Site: brandenburg
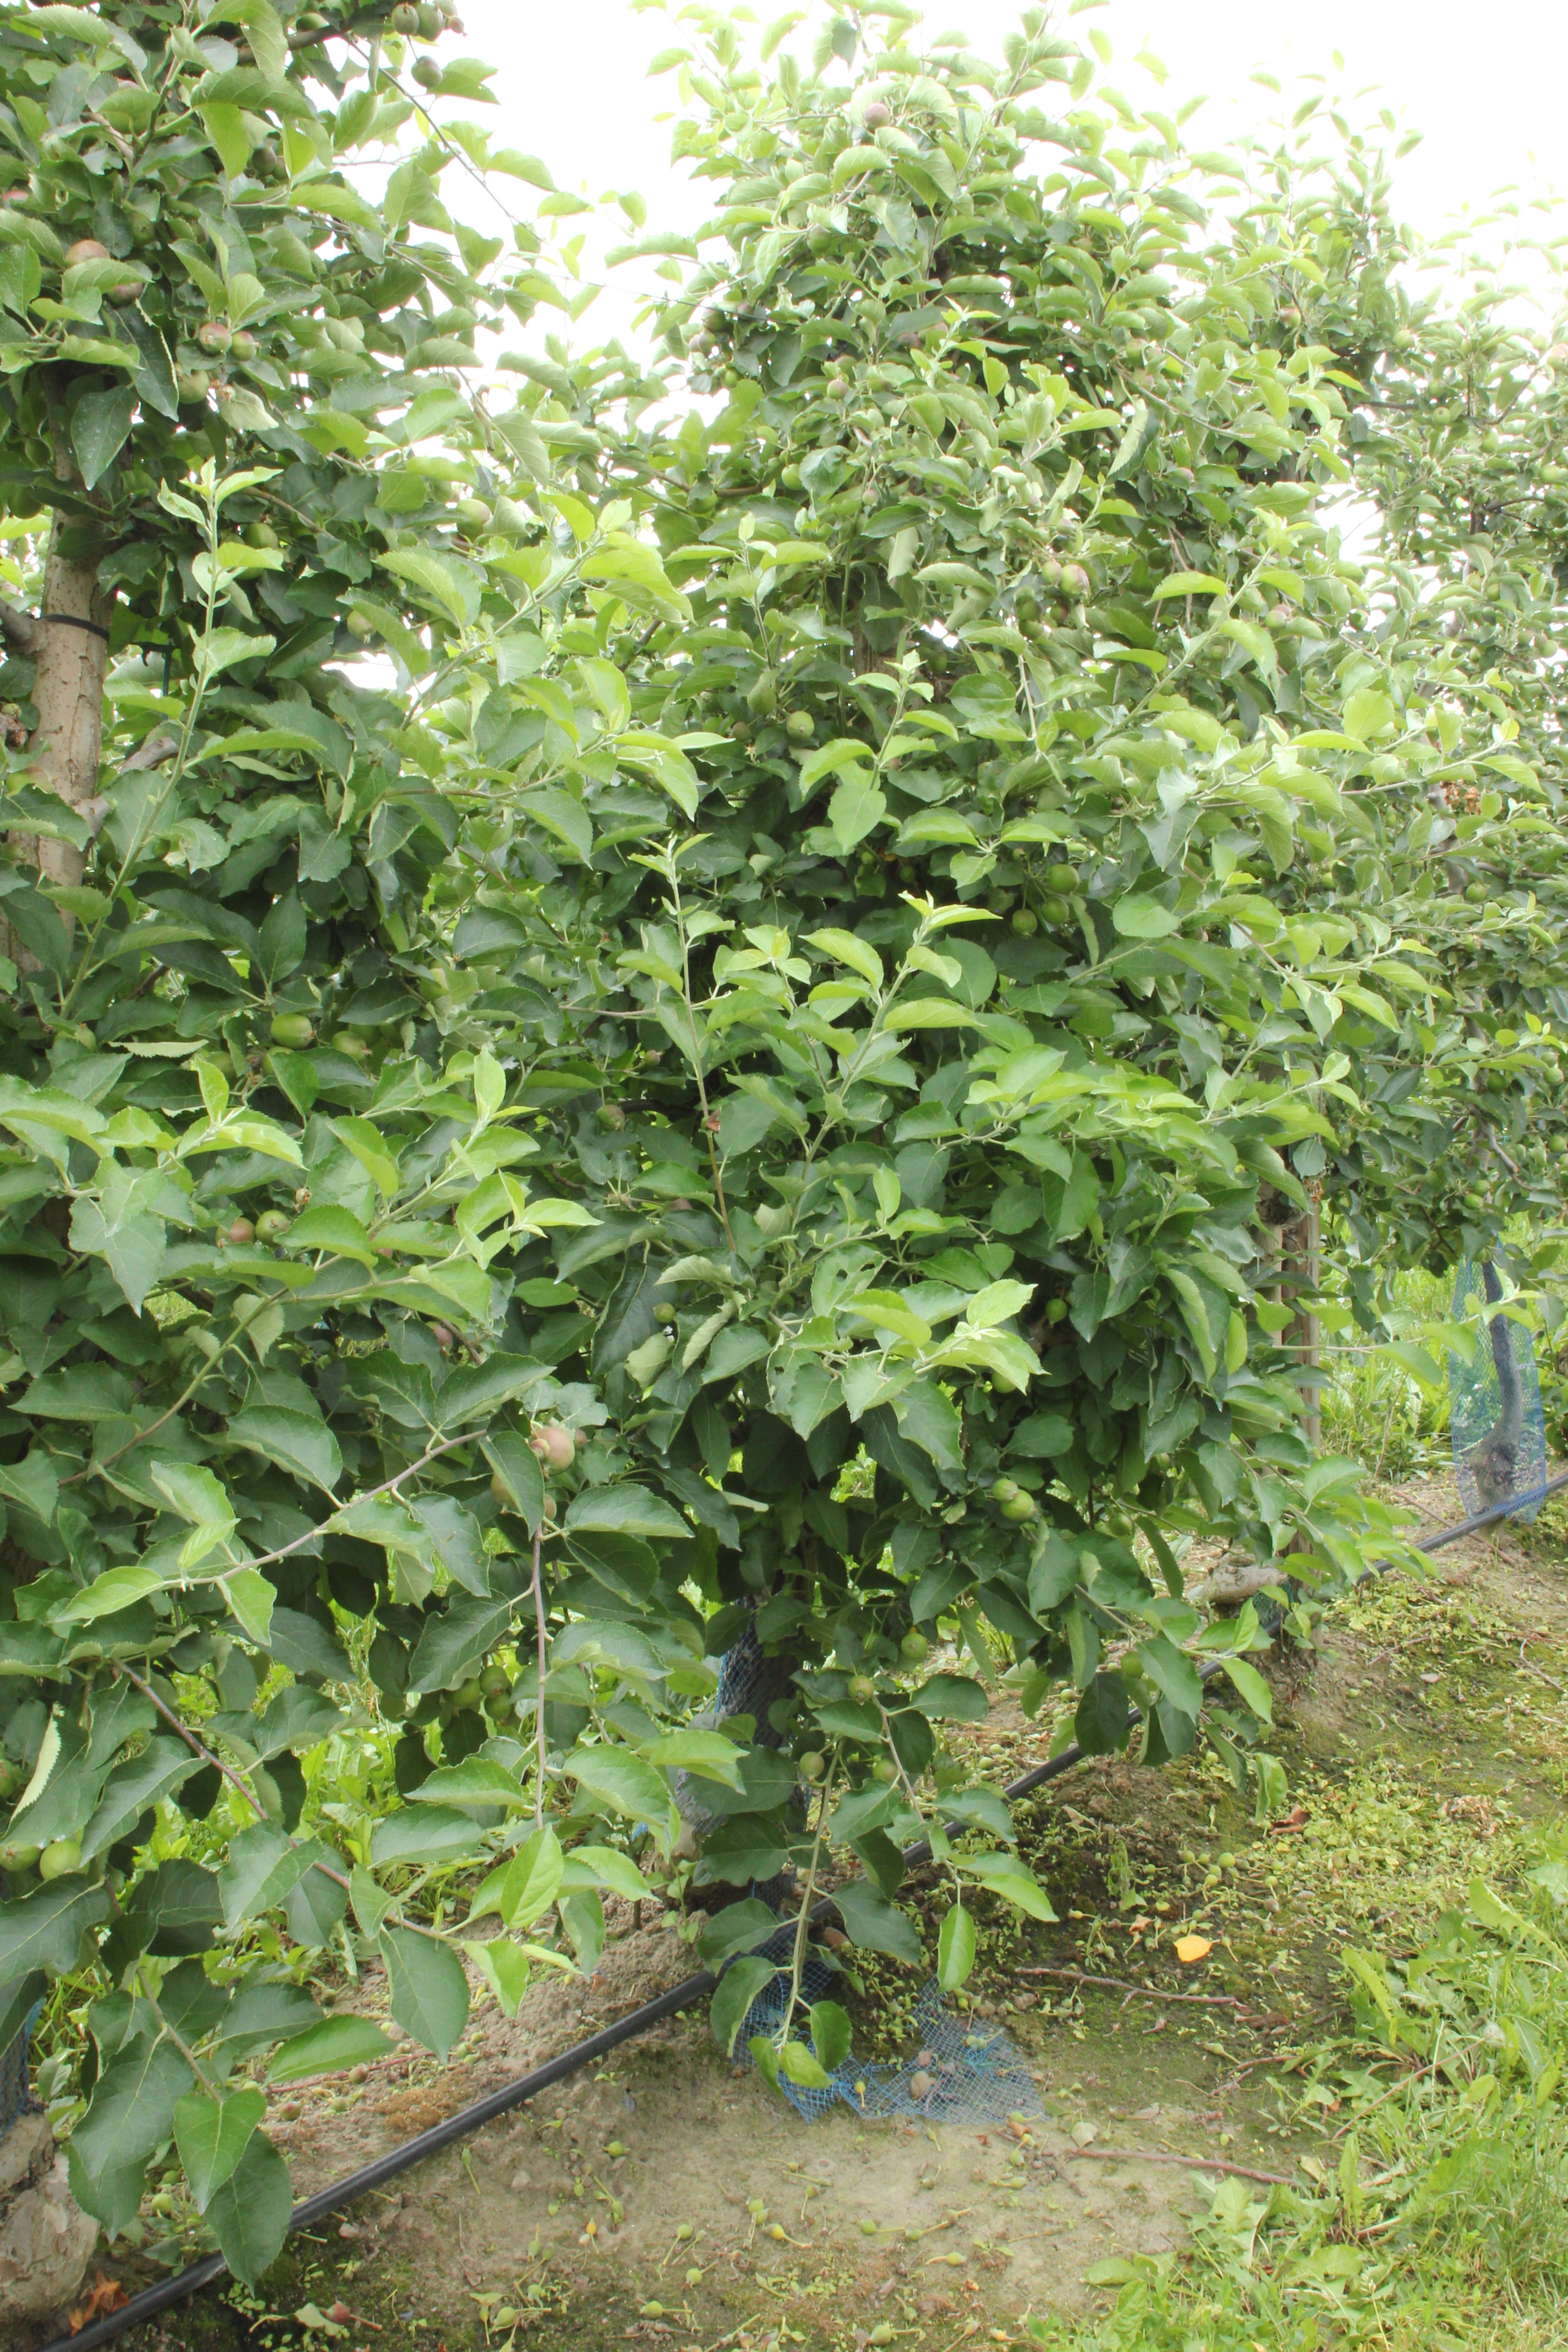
Growth stage (BBCH 73): Development of fruit